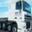
Label: truck